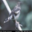
Label: bird